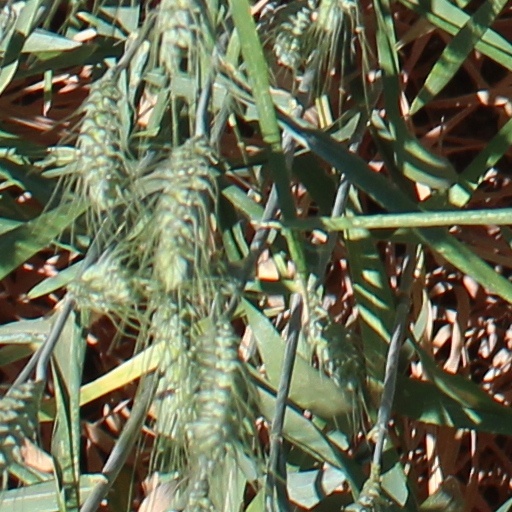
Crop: wheat